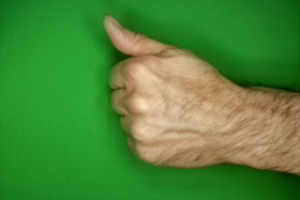
Label: rock